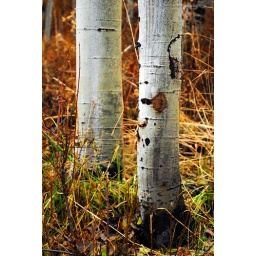
aspens green and other colors in grass